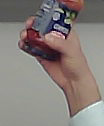
Product: barilla_pomodoro